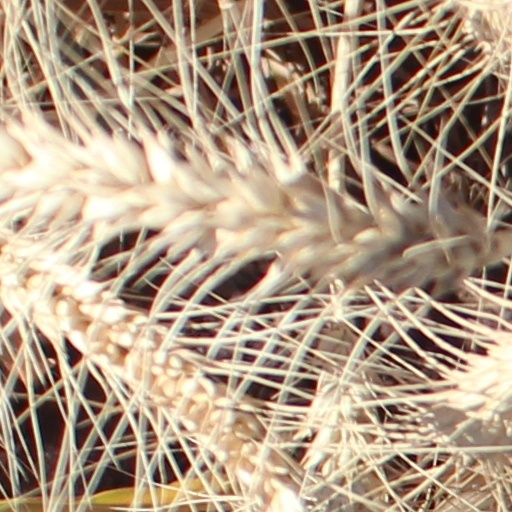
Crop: wheat